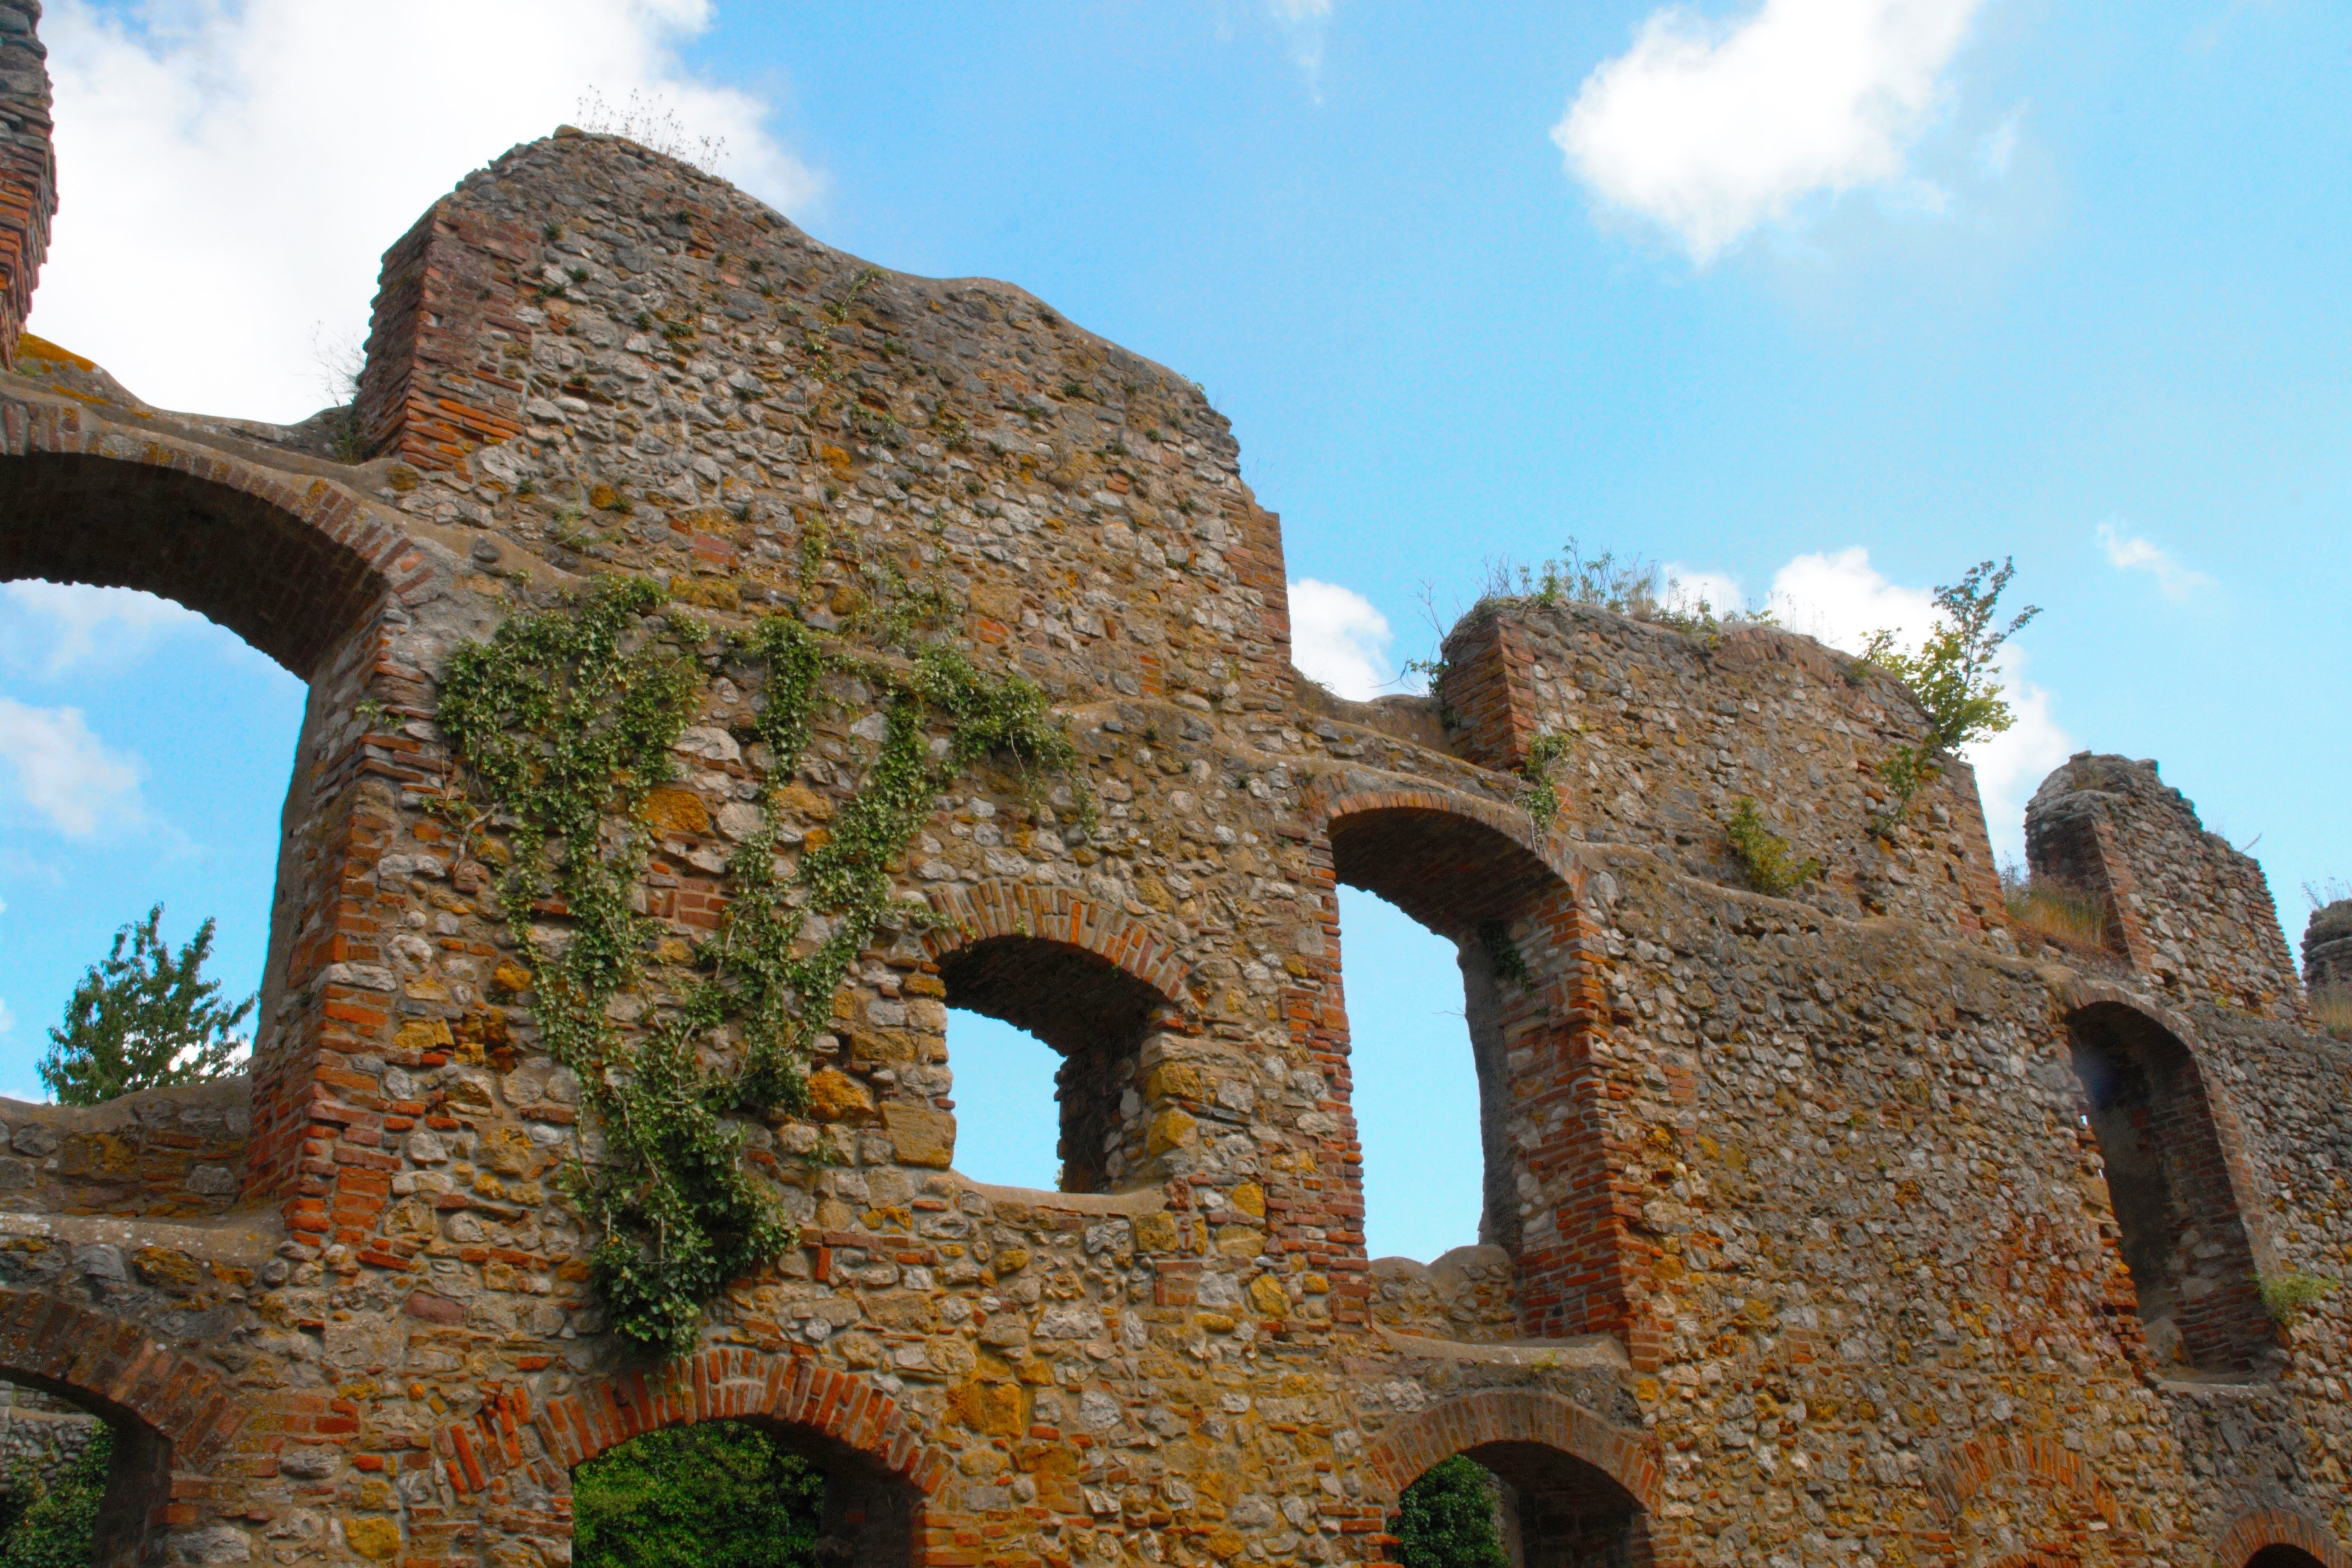
building, old, village, arch, castle, fortification, ruin, place of worship, ruins, monastery, abbey, estate, middle ages, break up, historic site, ancient history, spanish missions in california